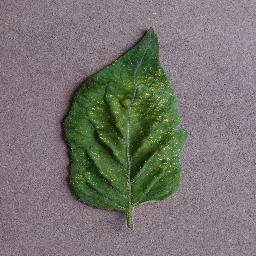
Label: Tomato___Spider_mites Two-spotted_spider_mite